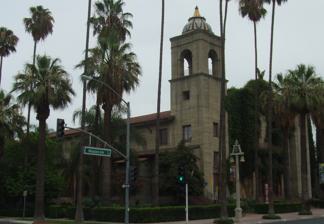
Building: Riverside Municipal Auditorium
Country: United States of America
Year built: 1929
Event venue in Riverside, California, U.S. Riverside Municipal Auditorium Address 3485 Mission Inn Ave Riverside, California United States Owner City of Riverside Operator Live Nation Type Auditorium Capacity 1,400 Website www .riversiderma .com Riverside Municipal Auditorium and Soldiers' Memorial Building U.S. National Register of Historic Places Riverside Landmark No. 17 Location in California Show map of California Location in United States Show map of the United States Coordinates 33°58′55″N 117°22′14″W / 33.98194°N 117.37056°W / 33.98194; -117.37056 Area 1 acre (0.40 ha) Built 1929 Architect Arthur Benton, G. Stanley Wilson Architectural style Mission/Spanish Revival, Moorish, Mexican Colonial Restored 2012 NRHP reference No. 78000738 RIVL No. 17 Added to NRHP March 31, 1978 Riverside Municipal Auditorium and Soldiers' Memorial Building , also known as the Riverside Auditorium and Events Center is an entertainment venue in Riverside , California , United States. It is owned by the City of Riverside, but is privately managed and available to rent for meetings, conventions and social functions. Opened on November 12, 1928, it also serves as a memorial to the 87 servicemembers from Riverside County who died during World War I. This reinforced concrete Mission Revival style building was added to the National Register of Historic Places in 1978. The building was designed by architect Arthur Benton and continued by G. Stanley Wilson after Benton's death. Both architects also worked on the historic Mission Inn. Surrounded by gardens, fountains and a waterfall, it was built on land donated by Mission Inn proprietor Frank Miller . Events at the 1,400 seat auditorium range from charity art shows to orchestral performances by the Riverside Philharmonic. George Lopez, Margaret Cho, The Whispers, Jimmy Cliff, California Riverside Ballet, Frankie Beverly and Maze, David Copperfield, The Dickens Festival, Los Lobos, Children's Theatre, and Industrial shows have all headlined the facility. Renovations began in October 2011 to upgrade the historic facility. The $9.5 million construction included a complete seismic retrofit, as well as new electrical, plumbing, heating and air conditioning systems. An improved sound system, a new wooden floor in the main theater, and restored historic auditorium seats were also completed in the one-year construction. See also House Of Blues References